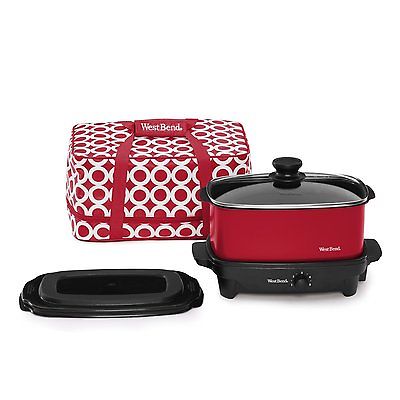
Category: toaster